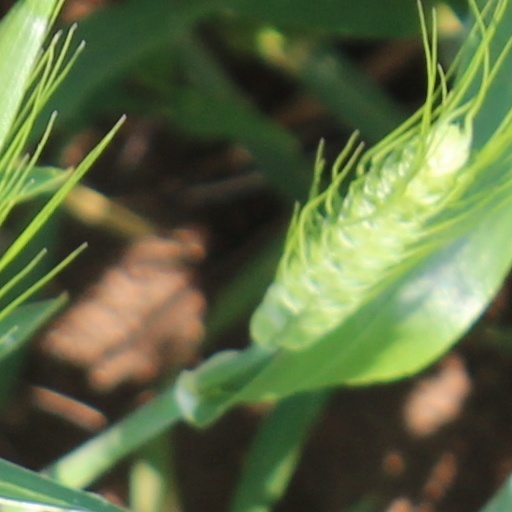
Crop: wheat